River Gipping

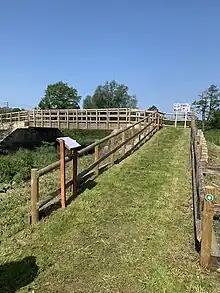

In 2021 The River Gipping Trust restored the original 1793 brick bridge abutments at Baylham and installed a new wooden footbridge platform across the river replacing one last seen at the bottom of the river in 1942. Work continued through 2022 on the wheelchair friendly ramps leading up to the footbridge with a grand opening in May 2023 by local MP Dr Dan Poulter, which enabled 1km of permissive footpath to be opened along the line of the original towpath, not walked for around 100 years.